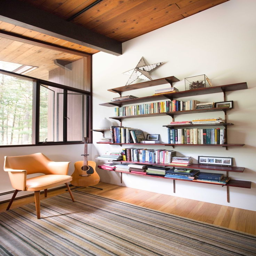
the shelving unit was original to the house ; the guitar is from music days .